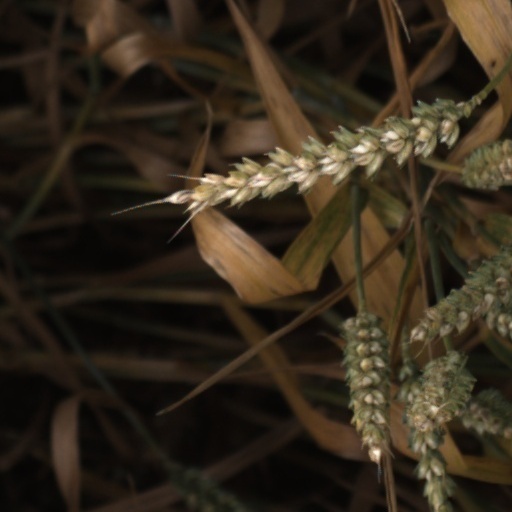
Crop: wheat